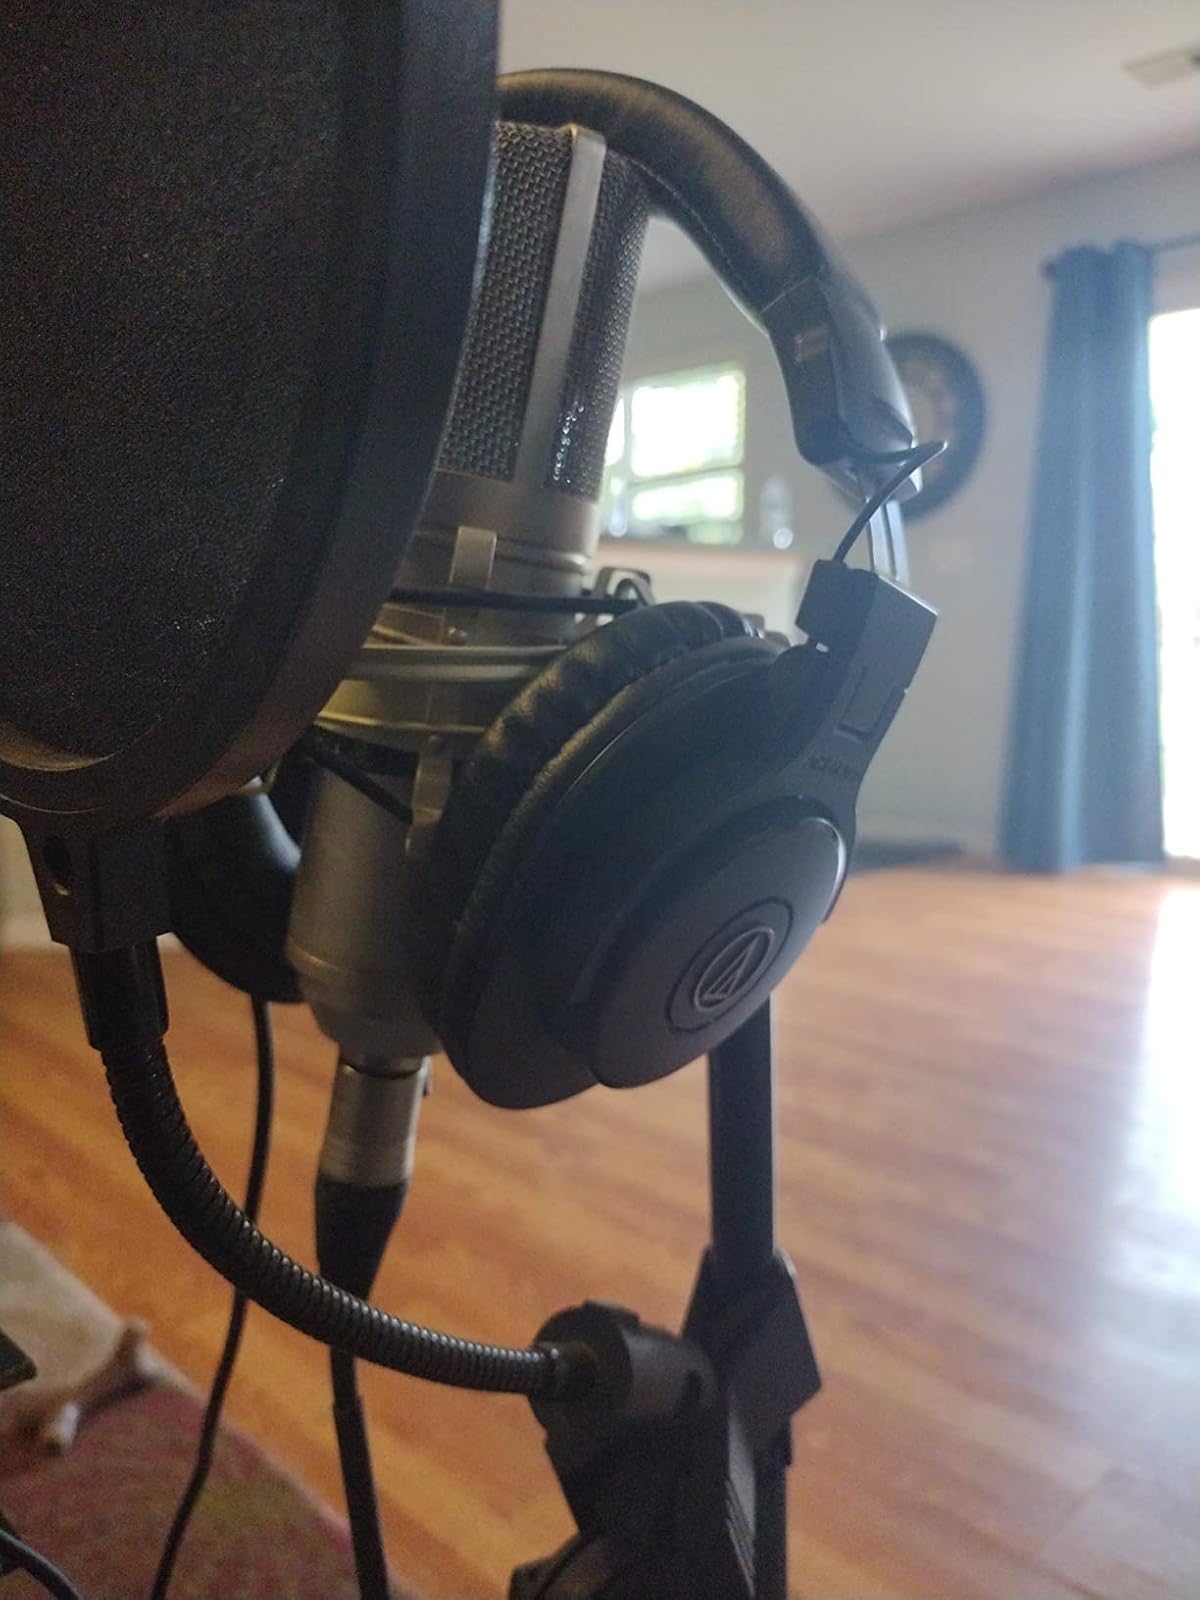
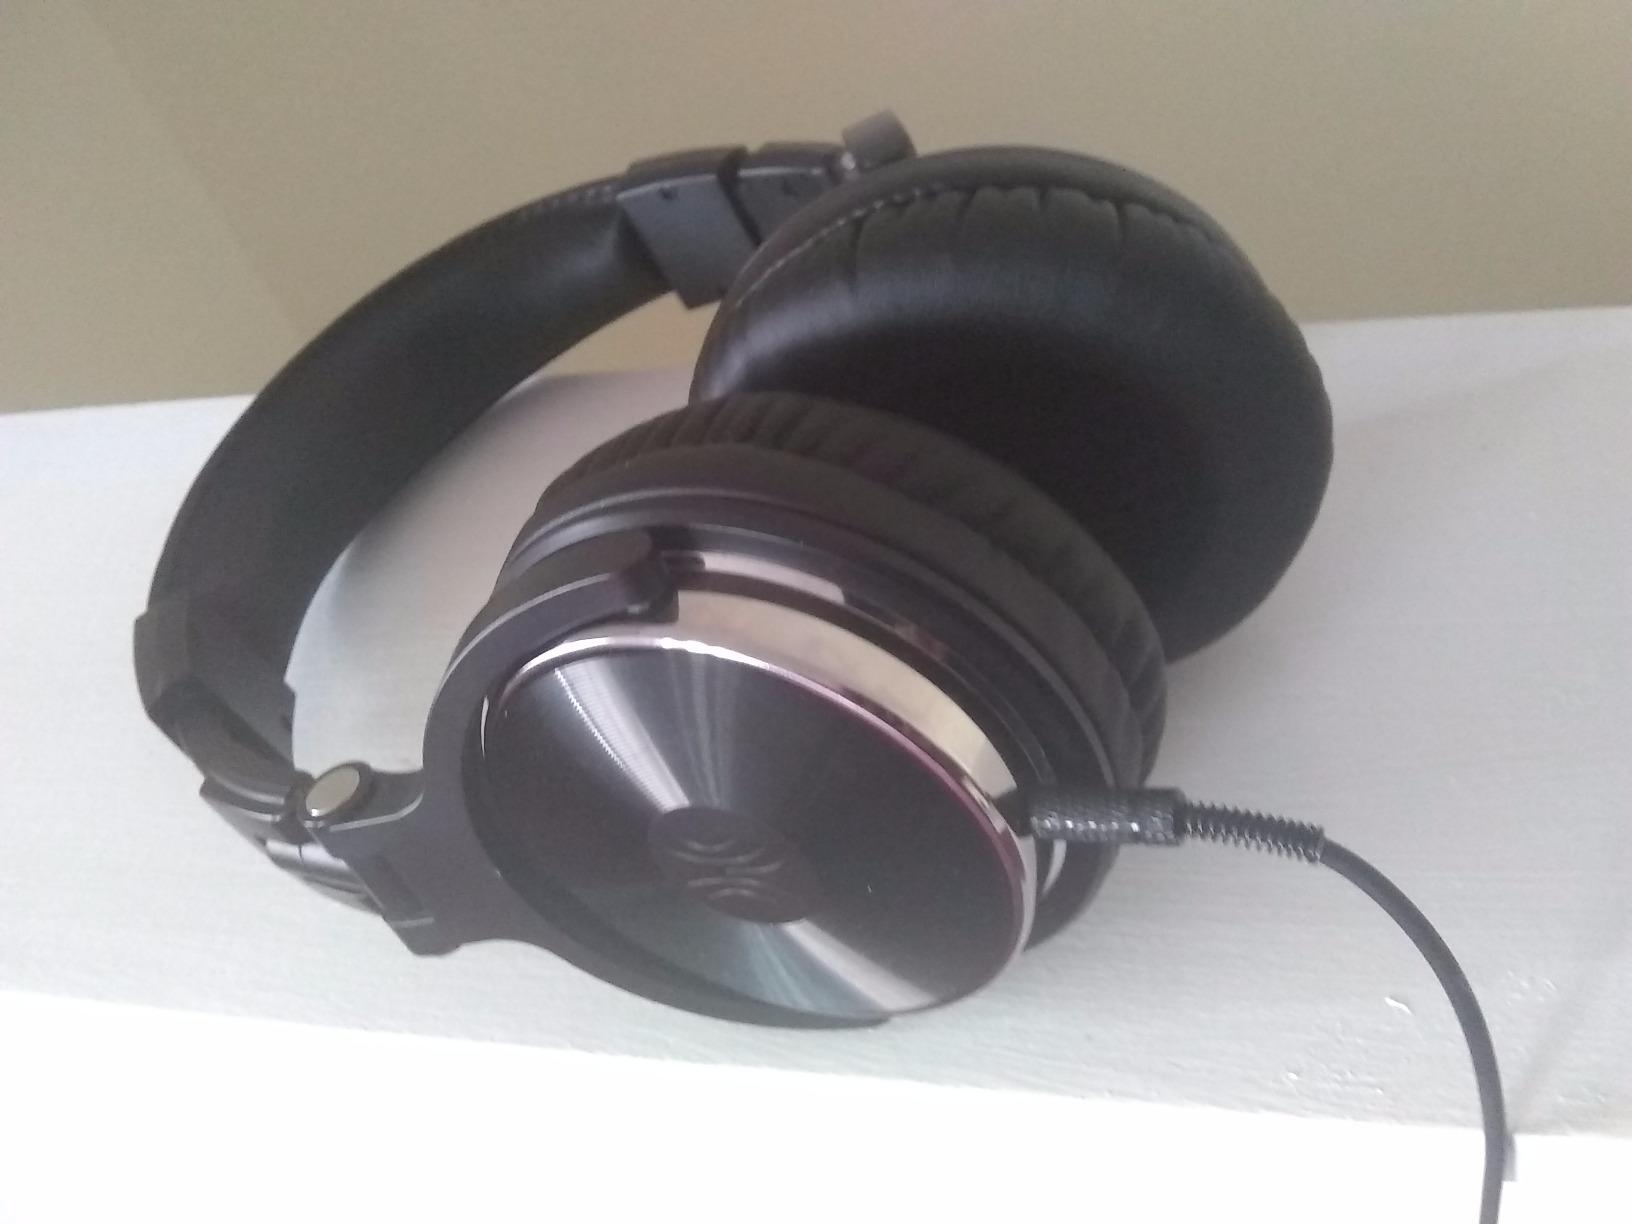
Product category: headphones
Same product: no